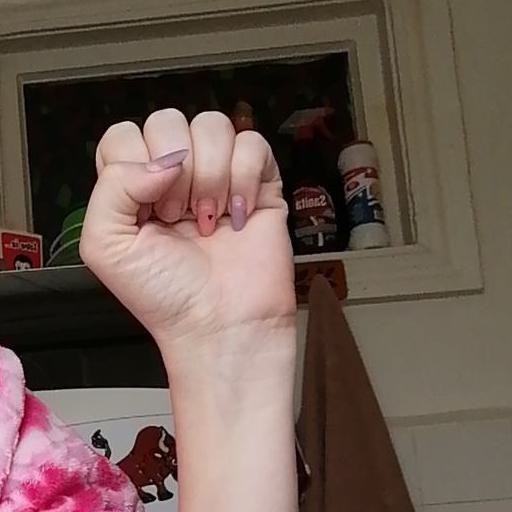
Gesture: fist